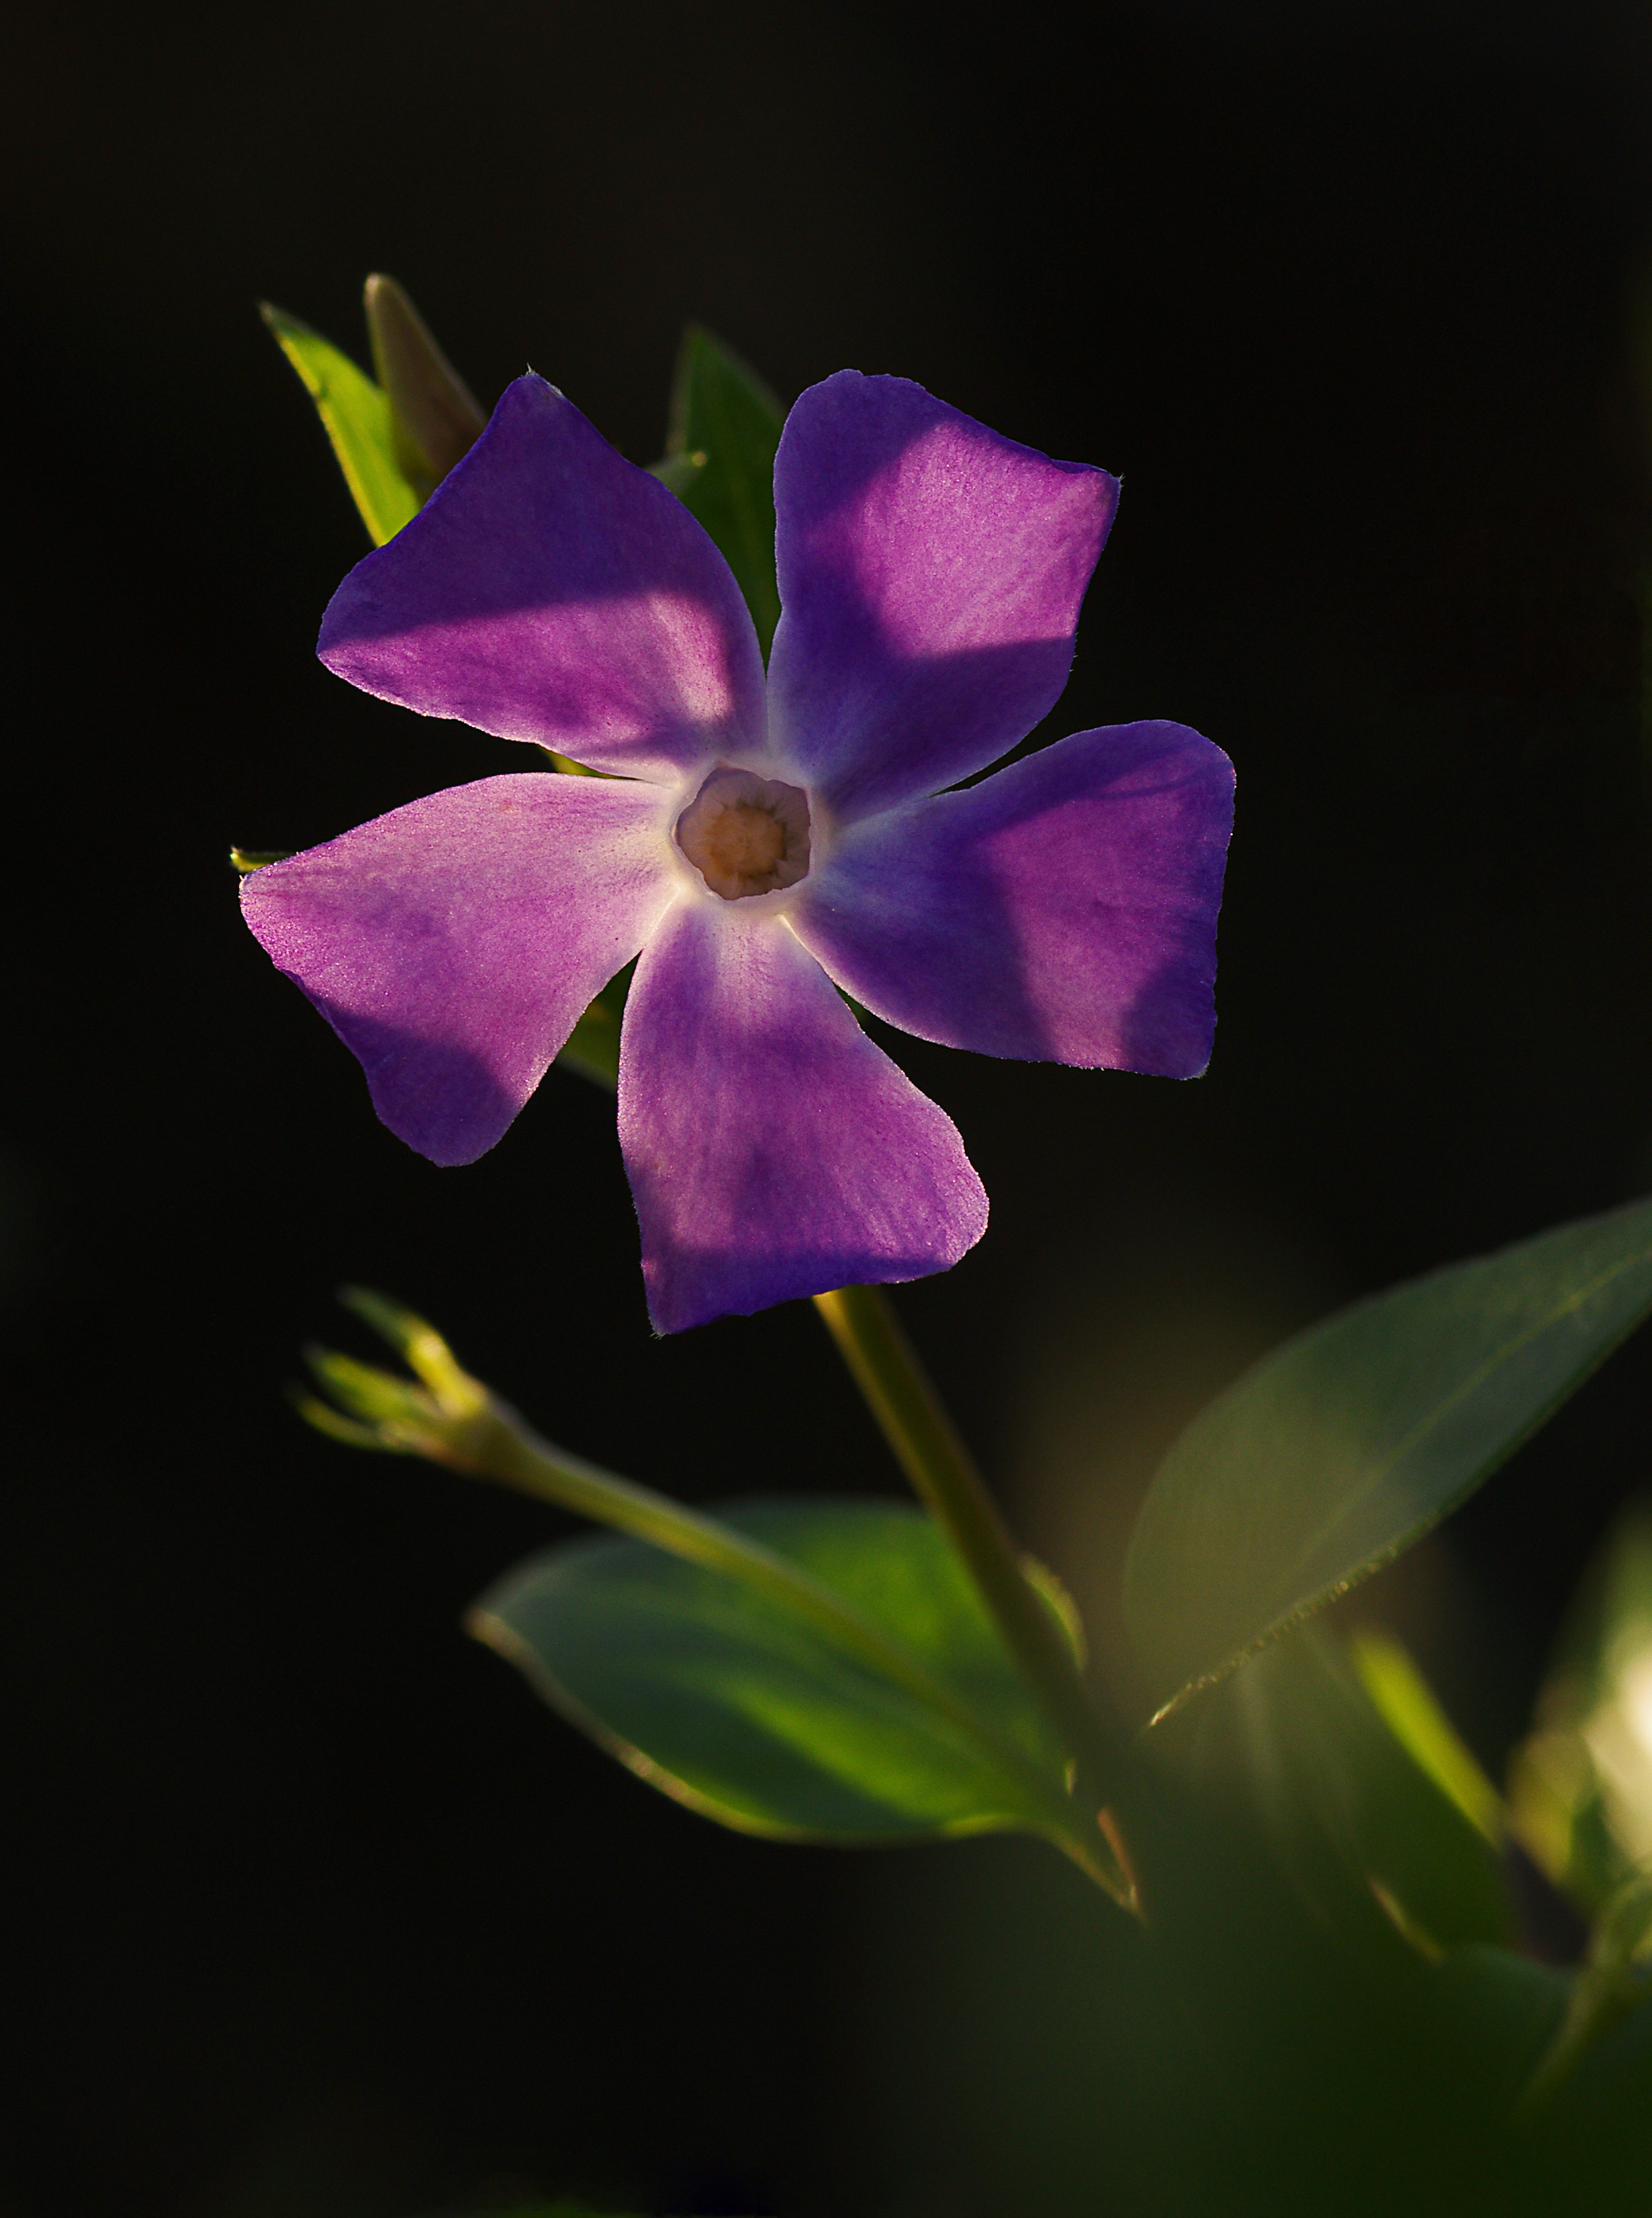
nature, blossom, plant, photography, flower, purple, petal, green, botany, flora, wildflower, close up, macro photography, flowering plant, pervenche, dendrobium, plant stem, land plant